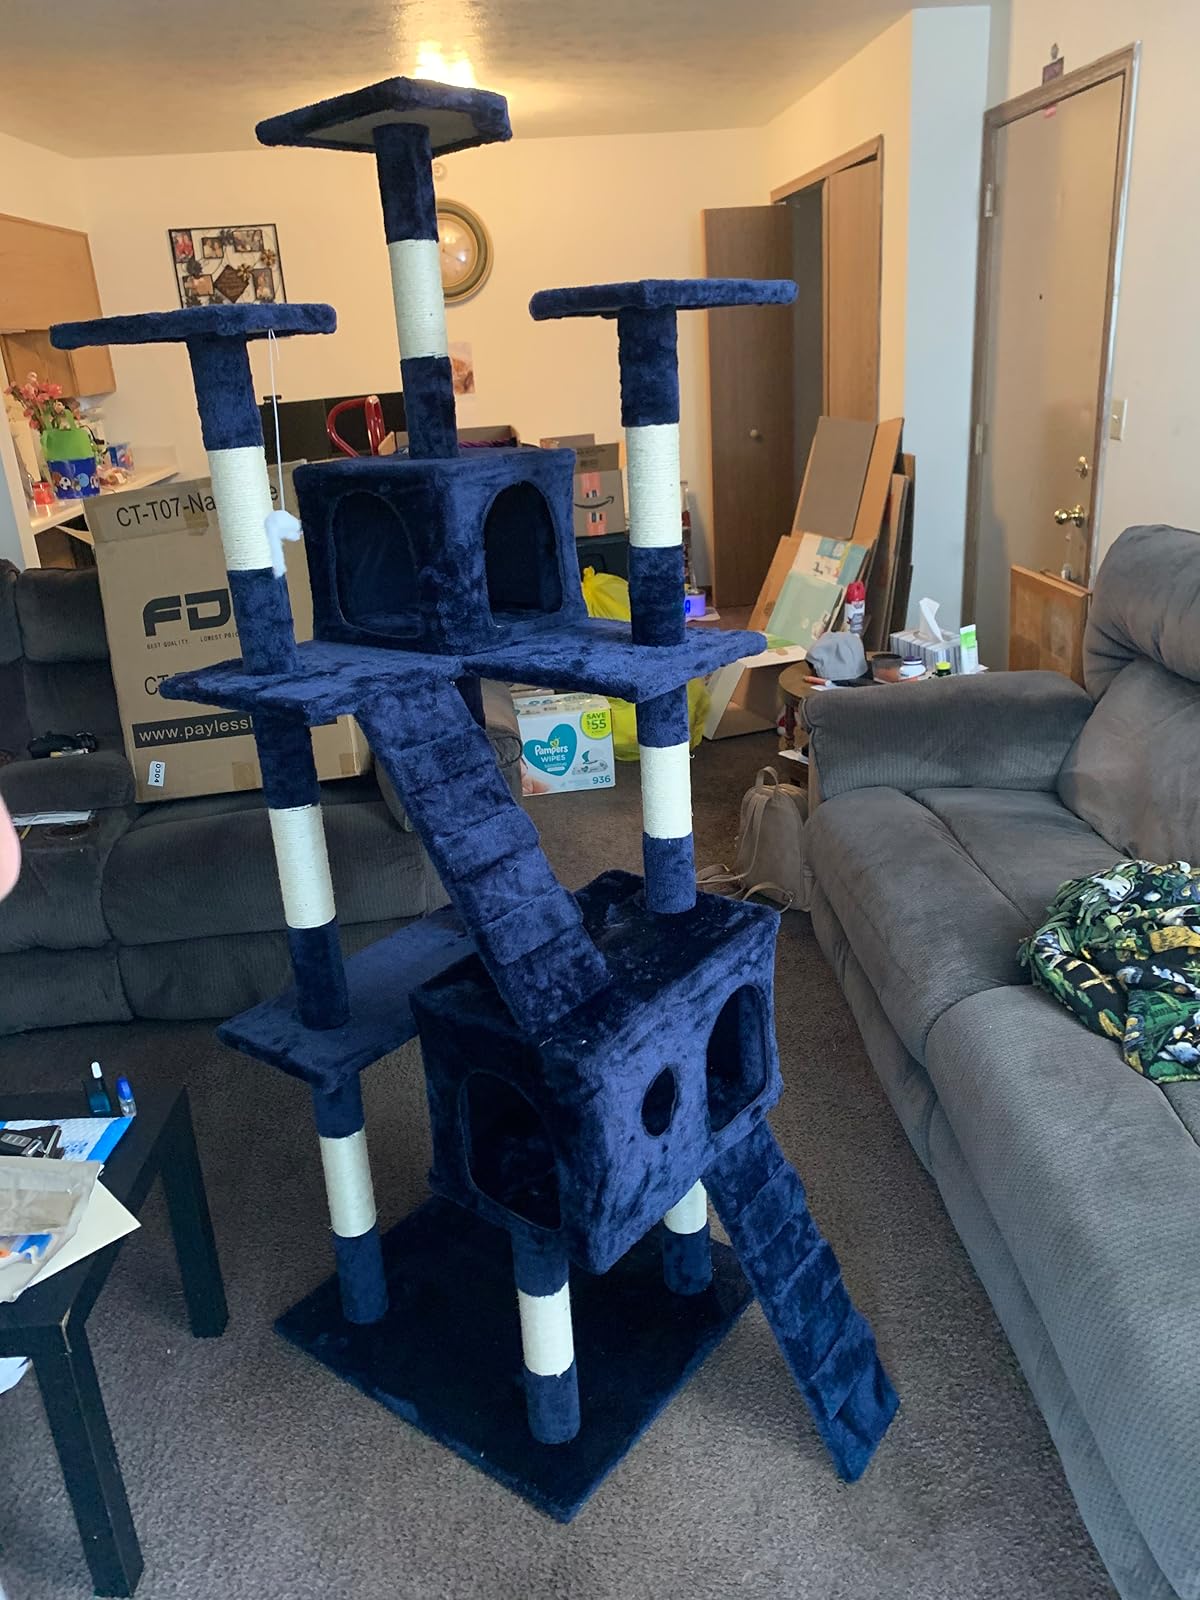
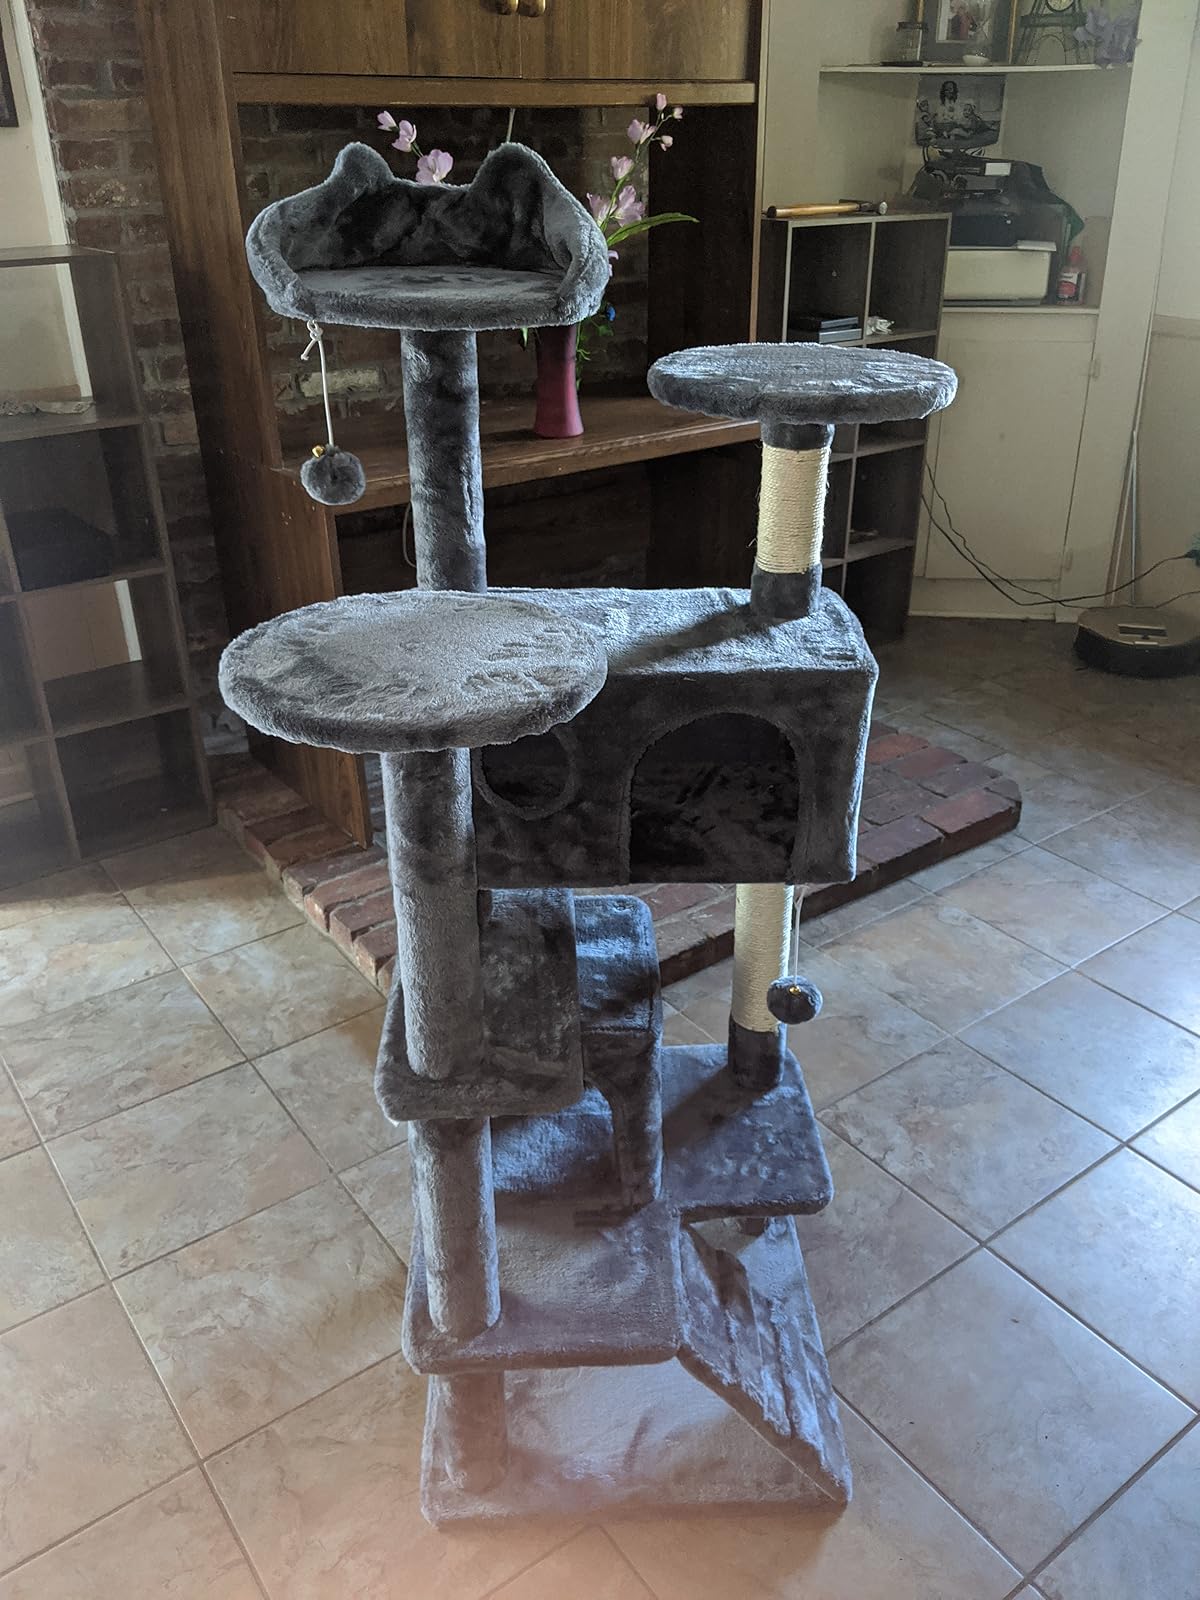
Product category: items_cat tree
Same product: no